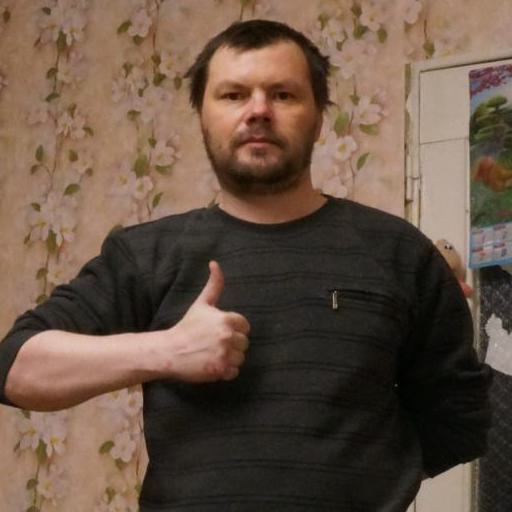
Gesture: like